Naga morsarang

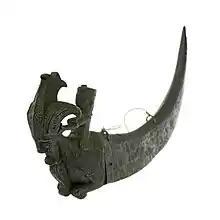
A naga morsarang

Toba people believed that the spirits of the dead were able to influence the fate of the living. To gain favor from the spirits, the Toba performed elaborate rituals or sacrifices with the help of the datu, a male ritual specialist who acted as intermediaries between the human and supernatural world. The datu created magic books known as the pustaha which was used by him and by his disciples as a reference for his magic rituals. Among the contents of the pustaha are methods to create different kind of potions used for both white magic and black magic in a kind of complex magic ritual. Naga morsarang are used as container for these potions.